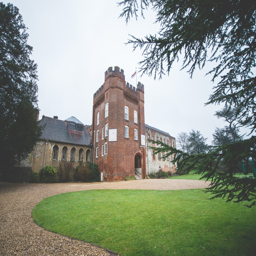
a city in the rain